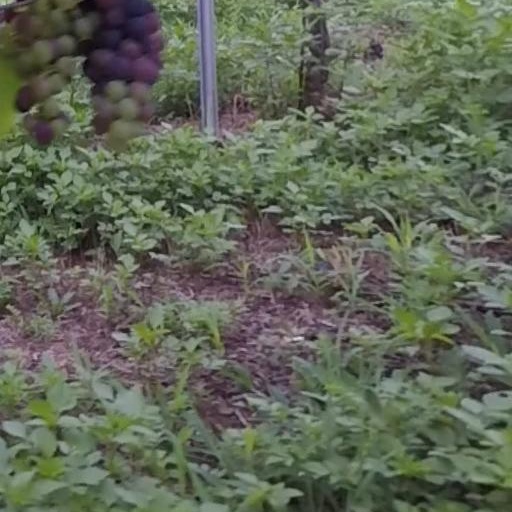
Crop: grape